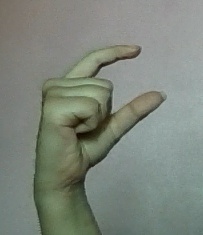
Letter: dal